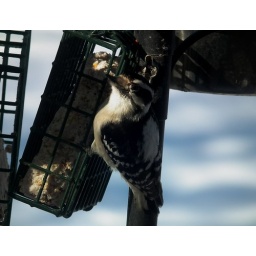
Telephoto taken with a Fuji HS10 through a double glass window in Northern Illinois.